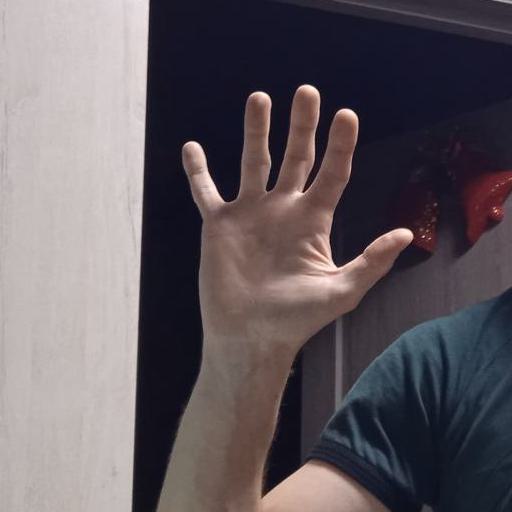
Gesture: palm